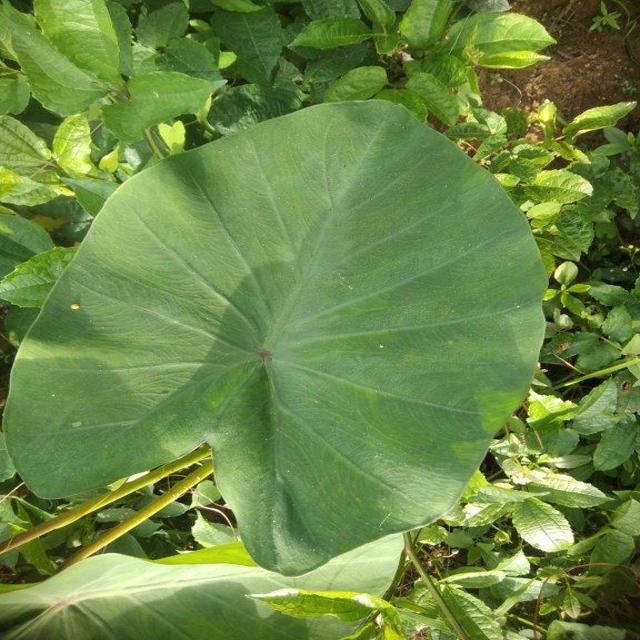
Label: Healthy